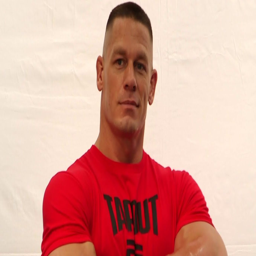
wrestler makes his third appearance on the cover of magazine